Cradle of Coaches

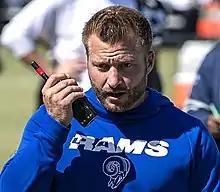
LA Rams head coach Sean McVay

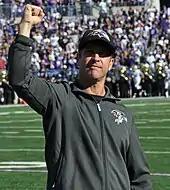
Baltimore Ravens head coach John Harbaugh

Miami University in Oxford, Ohio, is known as the "Cradle of Coaches." The phrase was coined by former Miami (Ohio) sports information director Bob Kurz.